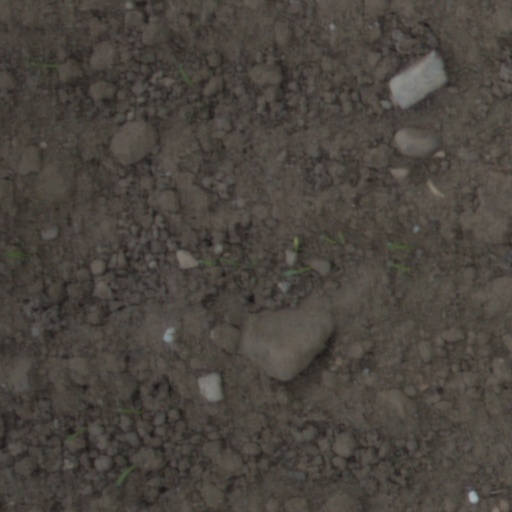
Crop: wheat